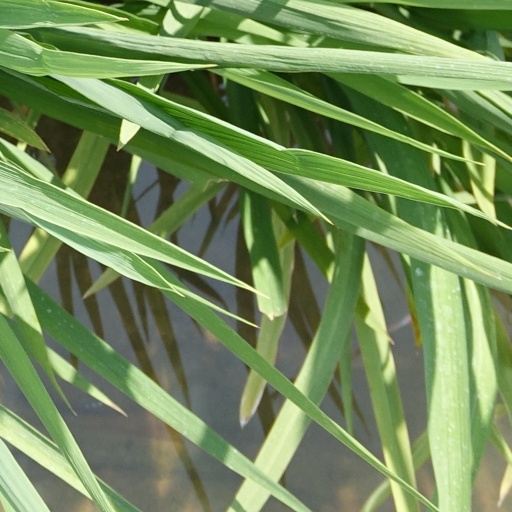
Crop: rice